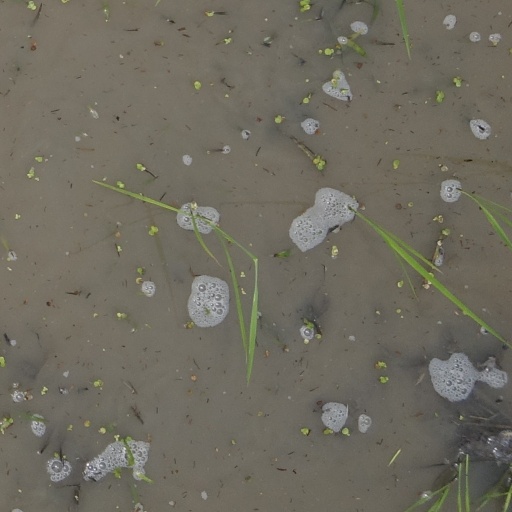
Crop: rice